NGC 1097

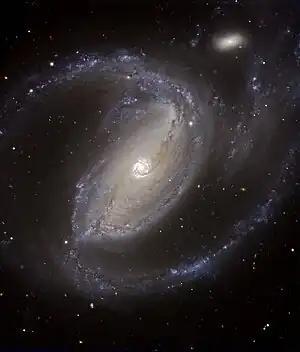
NGC 1097 as taken from VLT

NGC 1097 (also known as Caldwell 67) is a barred spiral galaxy about 45 million light years away in the constellation Fornax. It was discovered by William Herschel on 9 October 1790. It is a severely interacting galaxy with obvious tidal debris and distortions caused by interaction with the companion galaxy NGC 1097A.